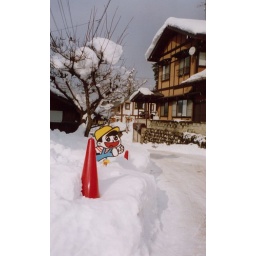
A cartoon boy and red cone in the picturesque Takayama.